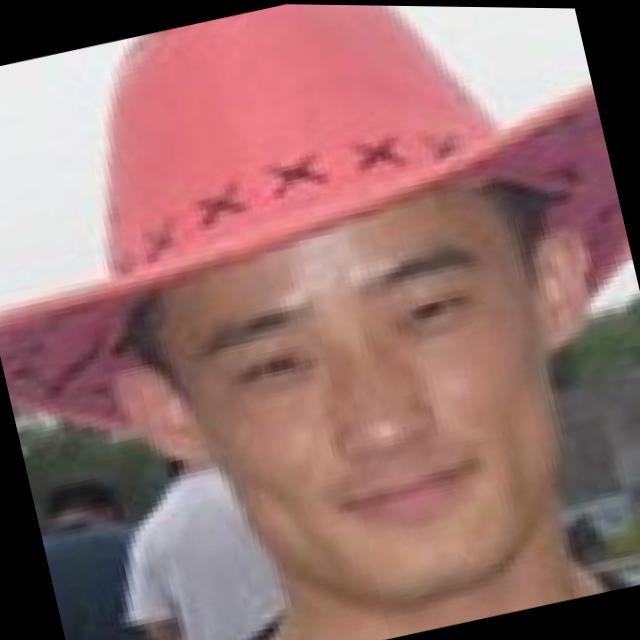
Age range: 21-44